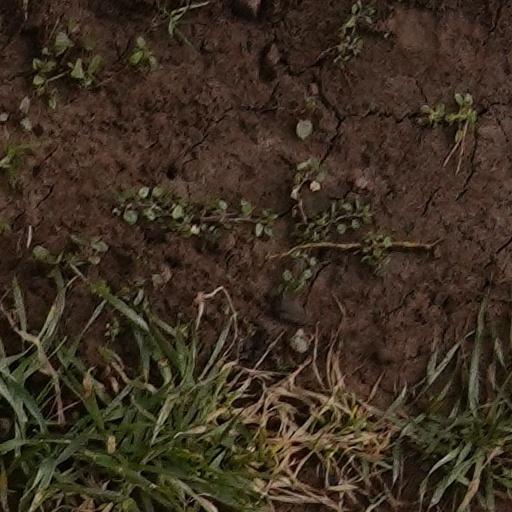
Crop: wheat